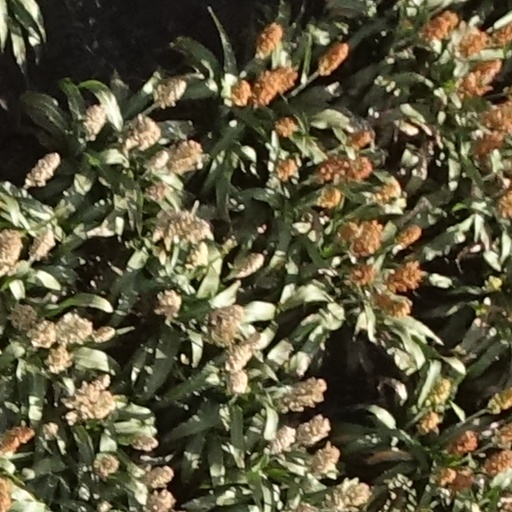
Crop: sorghum